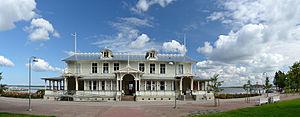
Haapsalu est une ville de la côte Ouest de l'Estonie, dans le comté de Lääne. En 2004, la population est de 11 876 habitants. Elle est surnommée la Venise de la Baltique et demeure une station balnéaire prisée par les touristes.